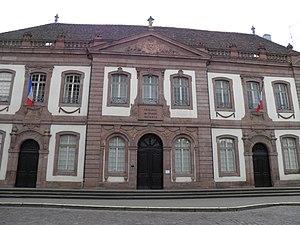
Grand-Rue et ancien palais du Conseil souverain d'Alsace à Colmar (Haut-Rhin, France).
Jean-François Reubell ou Rewbell, né le 6 octobre 1747 à Colmar, en Alsace, et mort le 24 novembre 1807 dans la même ville, est un homme politique et diplomate français, une figure républicaine modérée mais intransigeante de la Révolution et un de ses principaux acteurs.